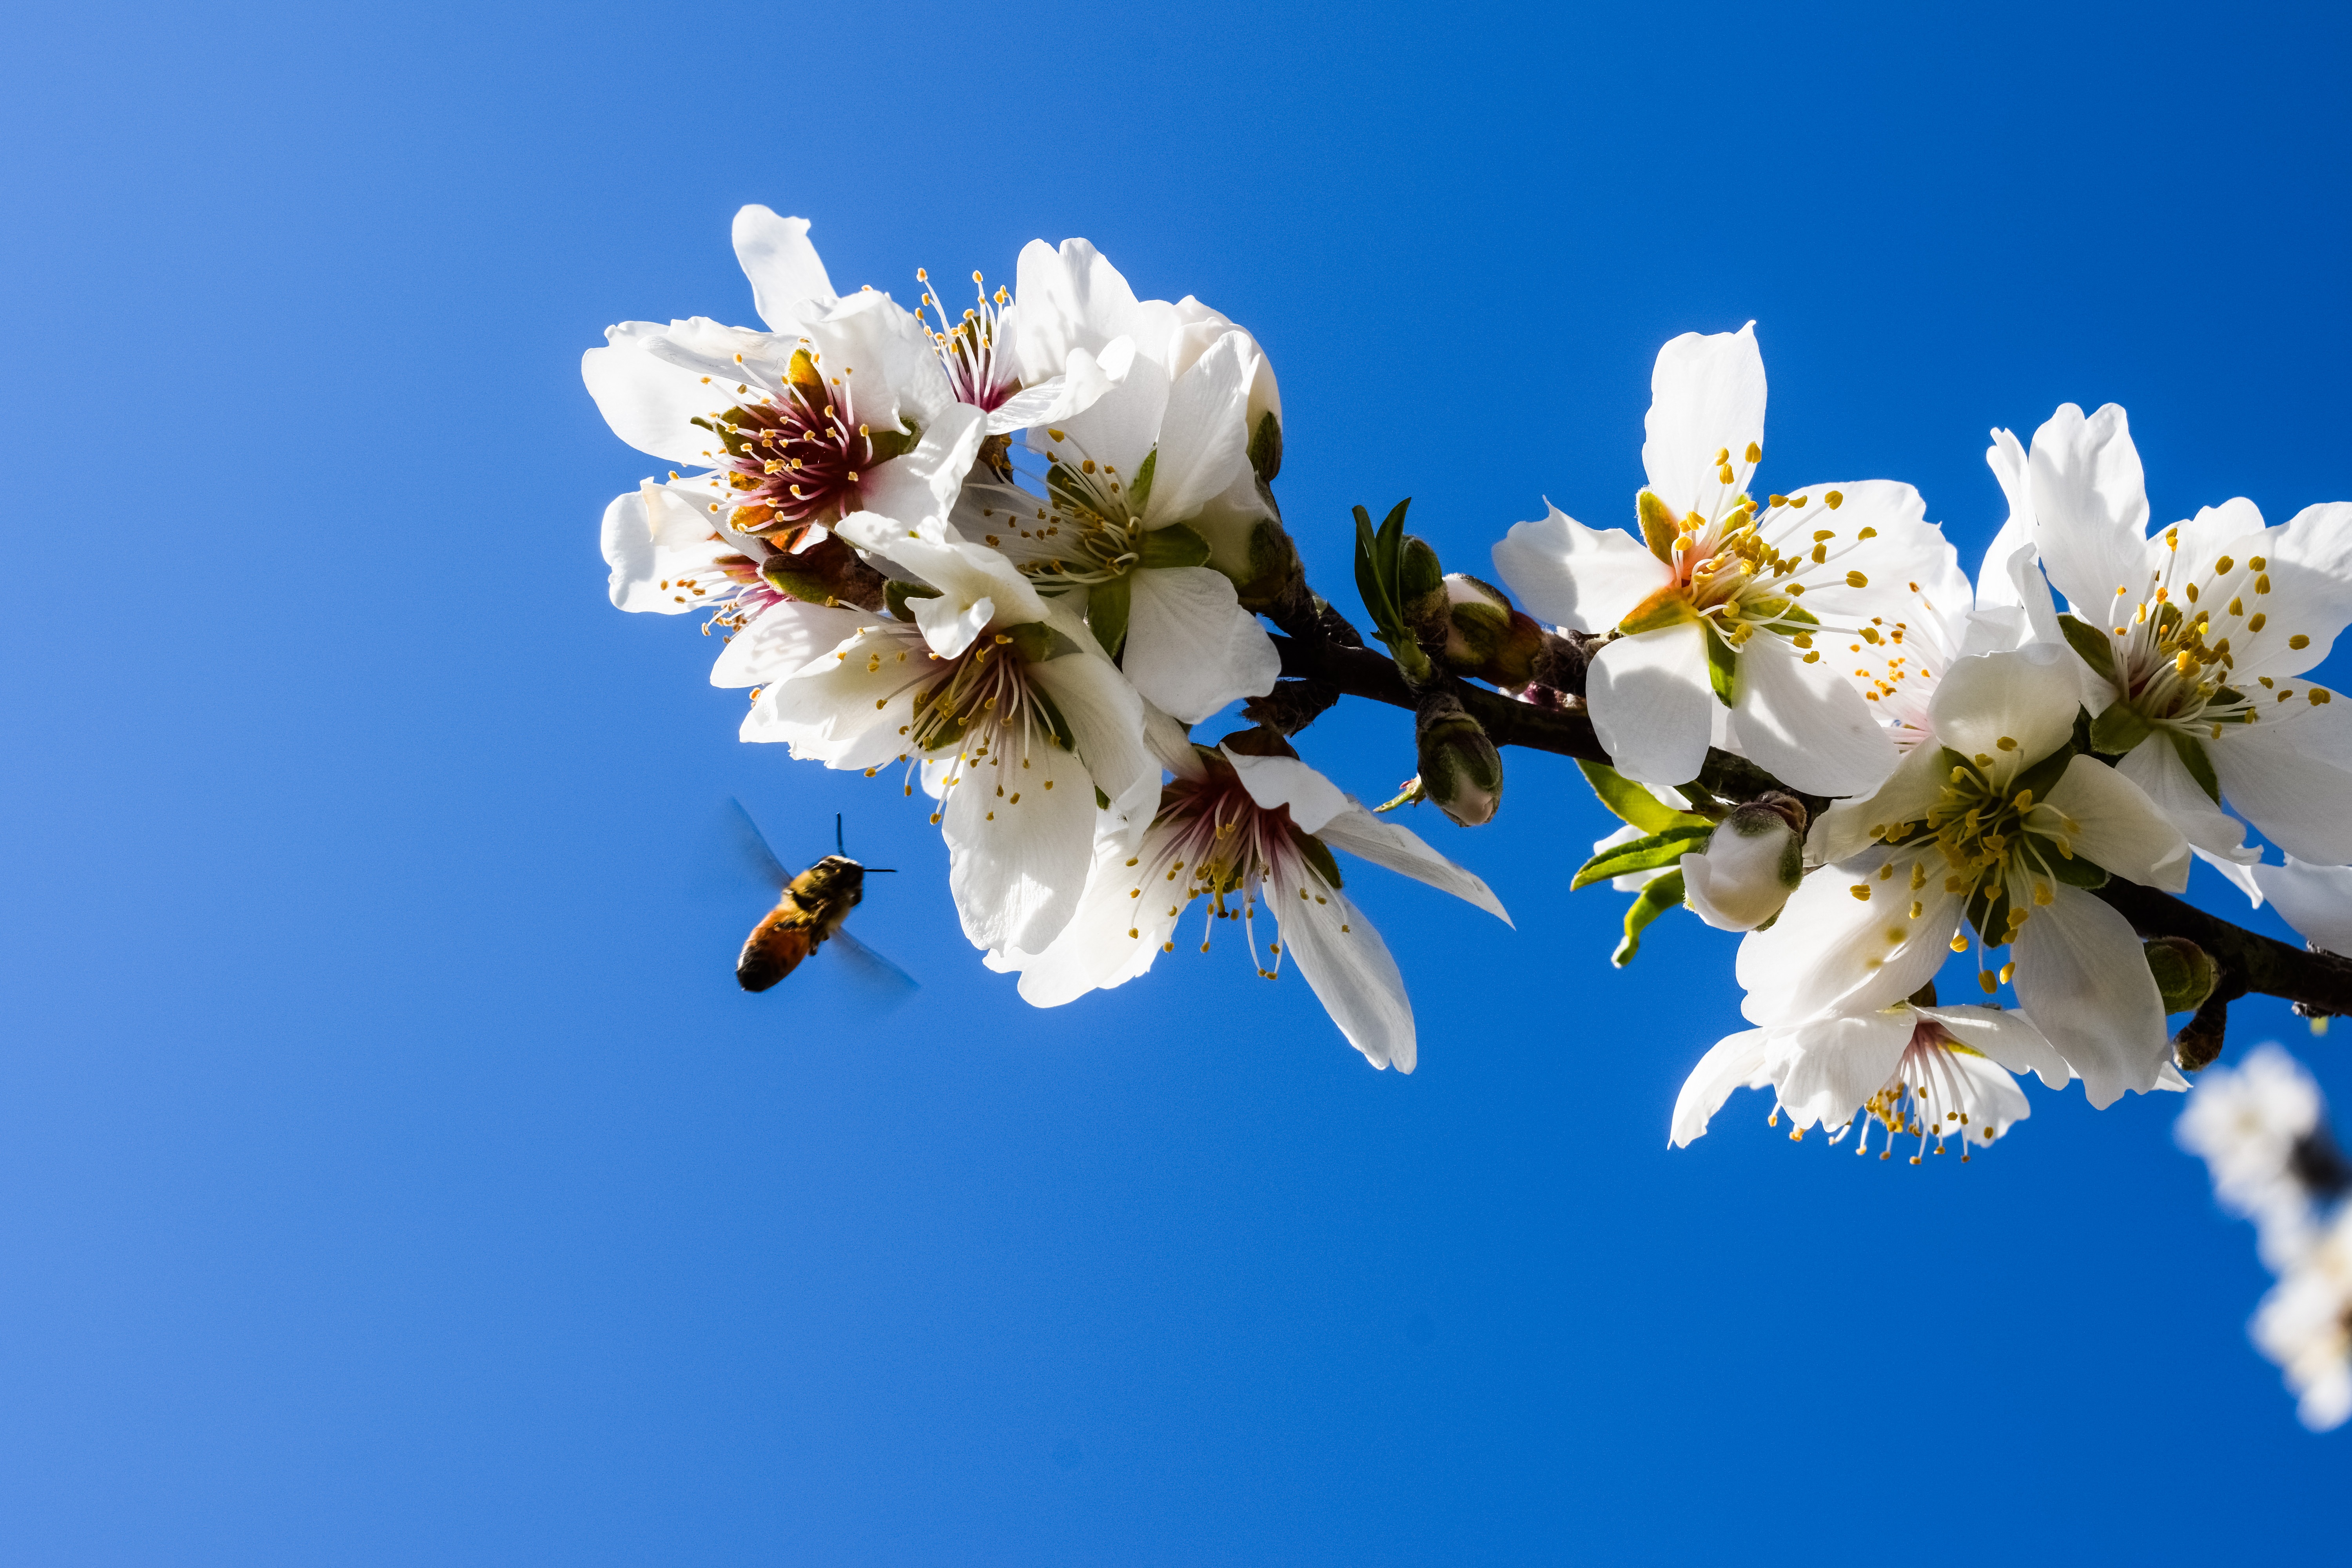
tree, nature, branch, blossom, winter, plant, sky, sunlight, flower, petal, bloom, spring, produce, blooming, flora, season, cherry blossom, almond, flowers, close up, bee, macro photography, almond tree